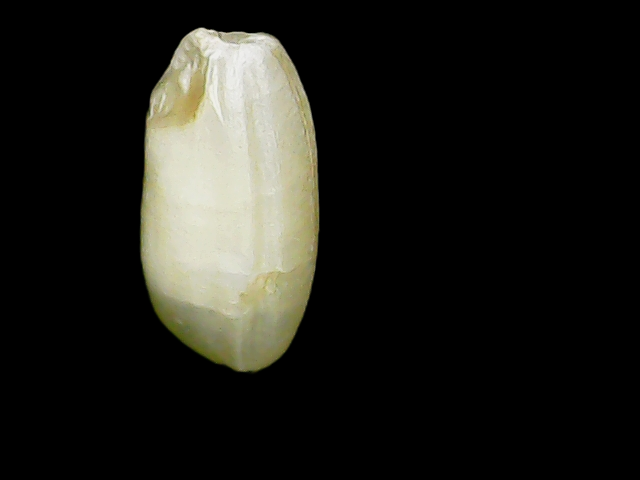
Rice variety: Binadhan8